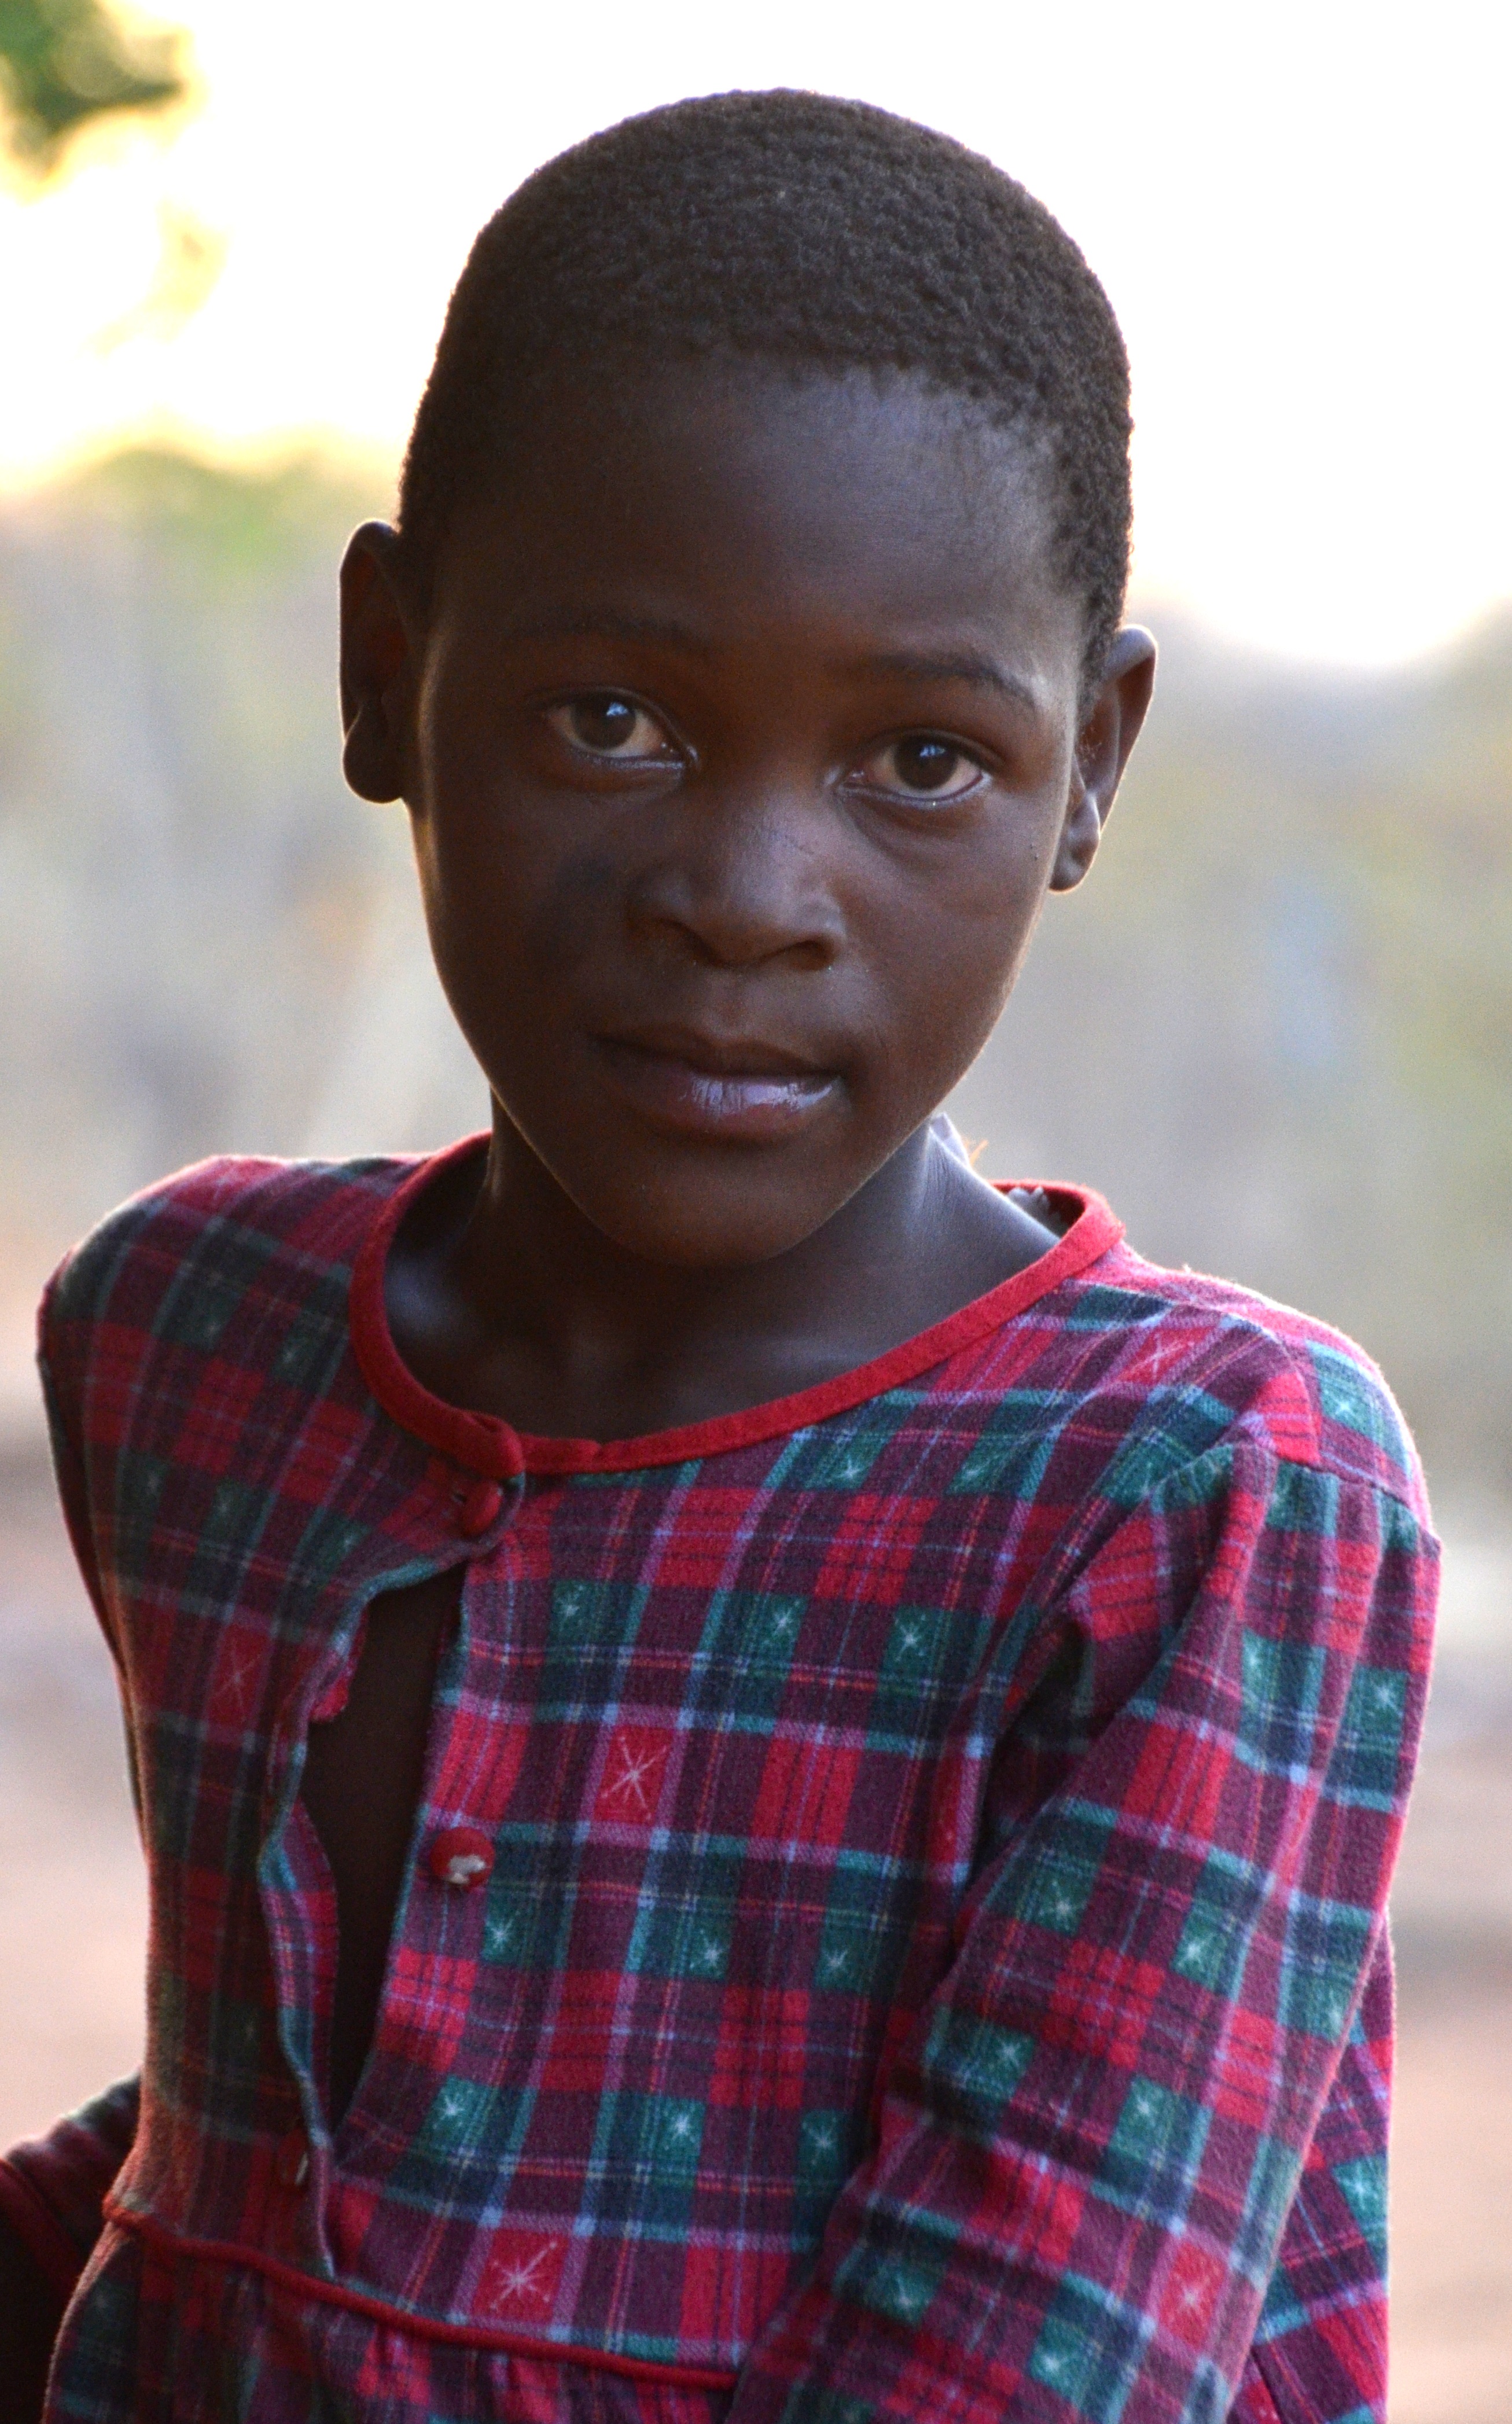
person, people, girl, boy, male, pattern, portrait, young, red, color, africa, child, black, facial expression, hairstyle, smile, toddler, african, emotion, zimbabwe, kenya, nigeria, portrait photography, human positions, afrikanerin